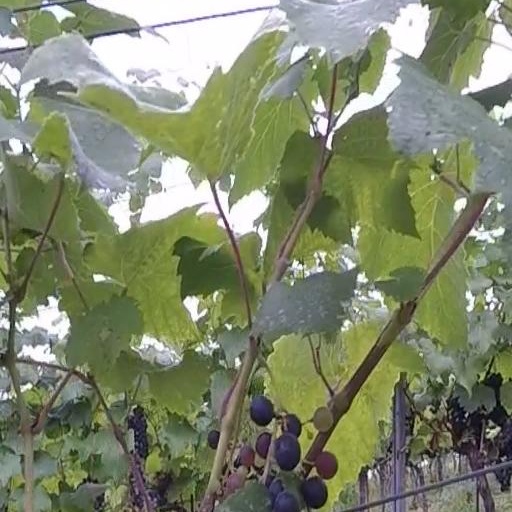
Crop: grape